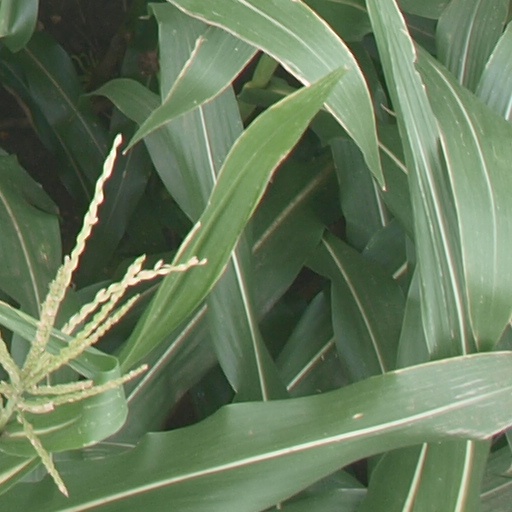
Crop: maize; corn